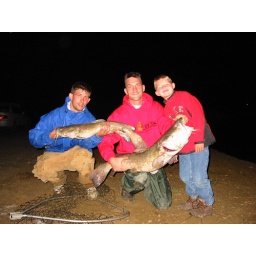
Nice job randy and crew now get those fish back in the water lol